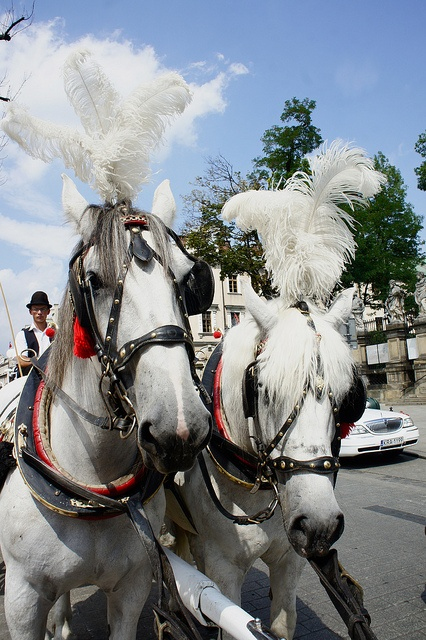
Two white horses wearing headdress pulling a carriage.
Two white horses pulling a carriage behind them
Two horses wearing feathers walk down a street.
Two large horses walk down a street with plumes on their heads.
Two horses that are pulling a carriage wearing fancy head dress.